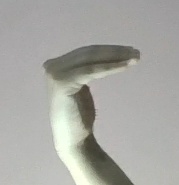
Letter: haa